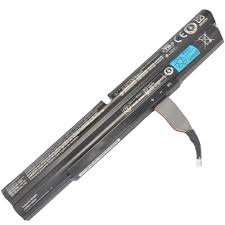
Waste category: battery